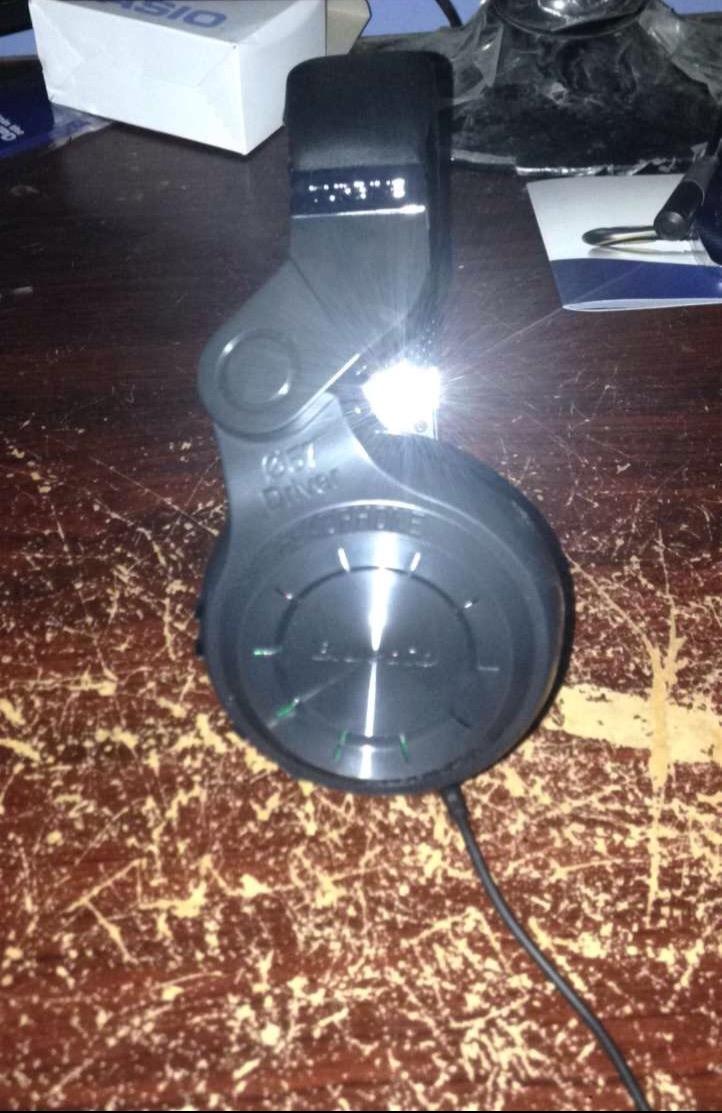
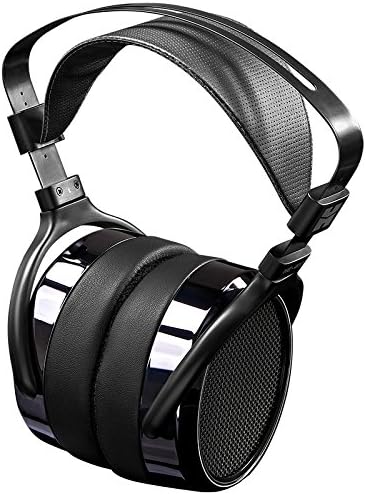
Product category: headphones
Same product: no